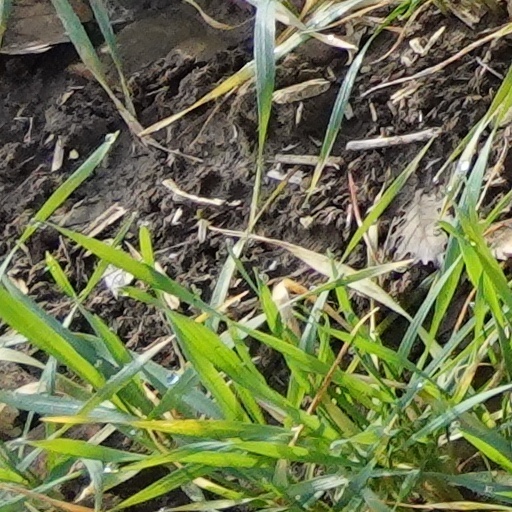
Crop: wheat